Knayton with Brawith

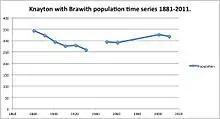
Total Population of Knayton with Brawith Civil Parish, as reported by the Census of Population from 1881 to 2011.

From 1974 to 2023 it was part of the district of Hambleton, it is now administered by the unitary North Yorkshire Council.